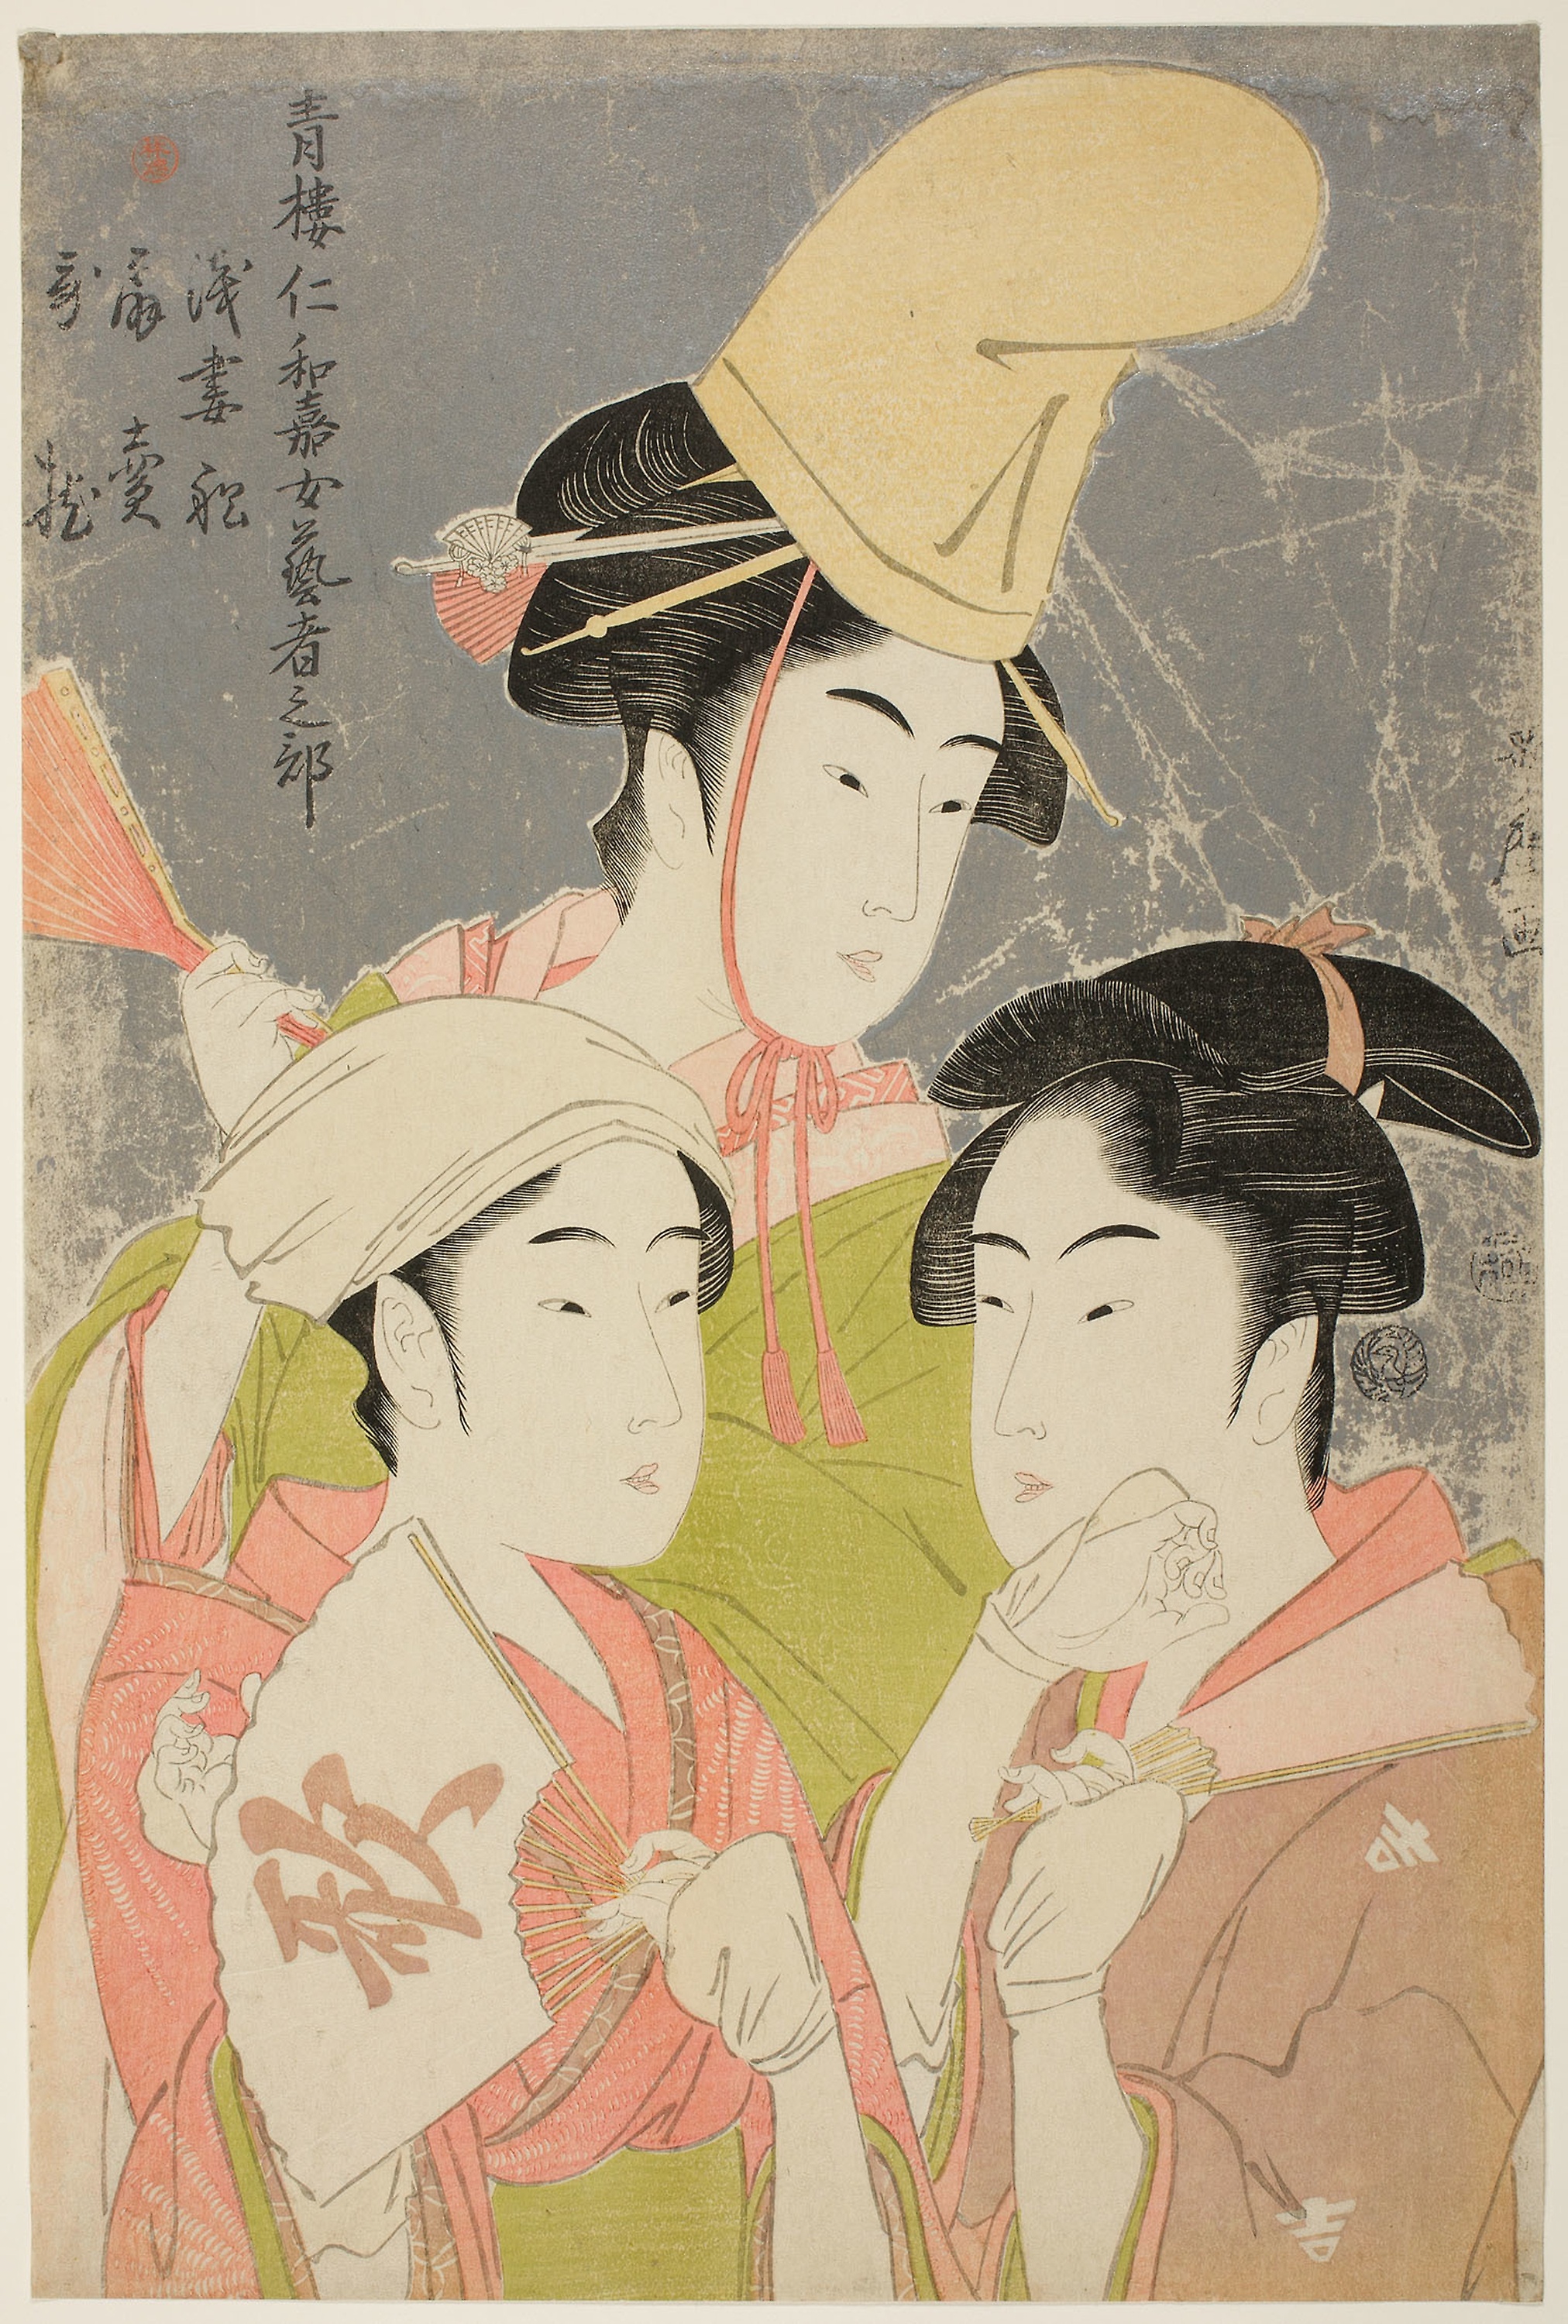
woman, poster, art, illustration, vintage clothing, retro style